Vladimír Jindřich Bufka

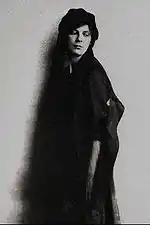
Portrait of artist's wife, Marie Bufková.

Bufka applied his deep knowledge of photographic techniques to his works and regularly explored the complex technical procedures of photography. He attempted to take photos in the evening, in the rain, or in back light. His works are the first of their kind in the Central European context. He found inspiration in various art styles and genres, such as Impressionism, Postimpressionism, Art Nouveau, Symbolism, Decadence, Cubism, Futurism and Art Deco.